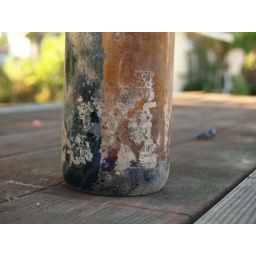
No idea what the label says, but the bottle is pretty neat. We're saving it. Found in the kitchen crawlspace.